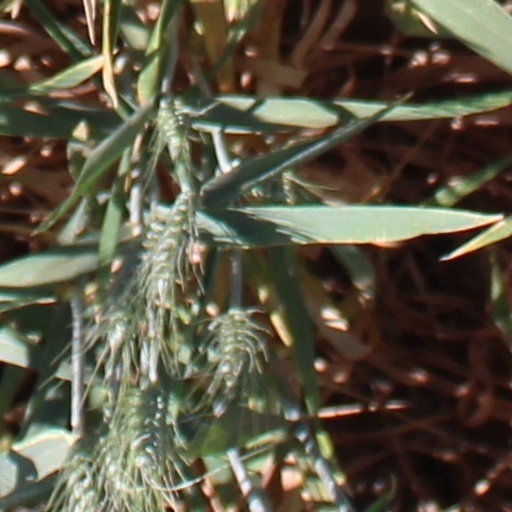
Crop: wheat